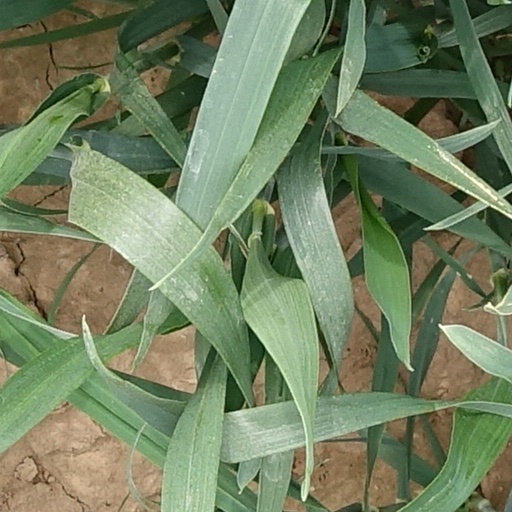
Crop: wheat